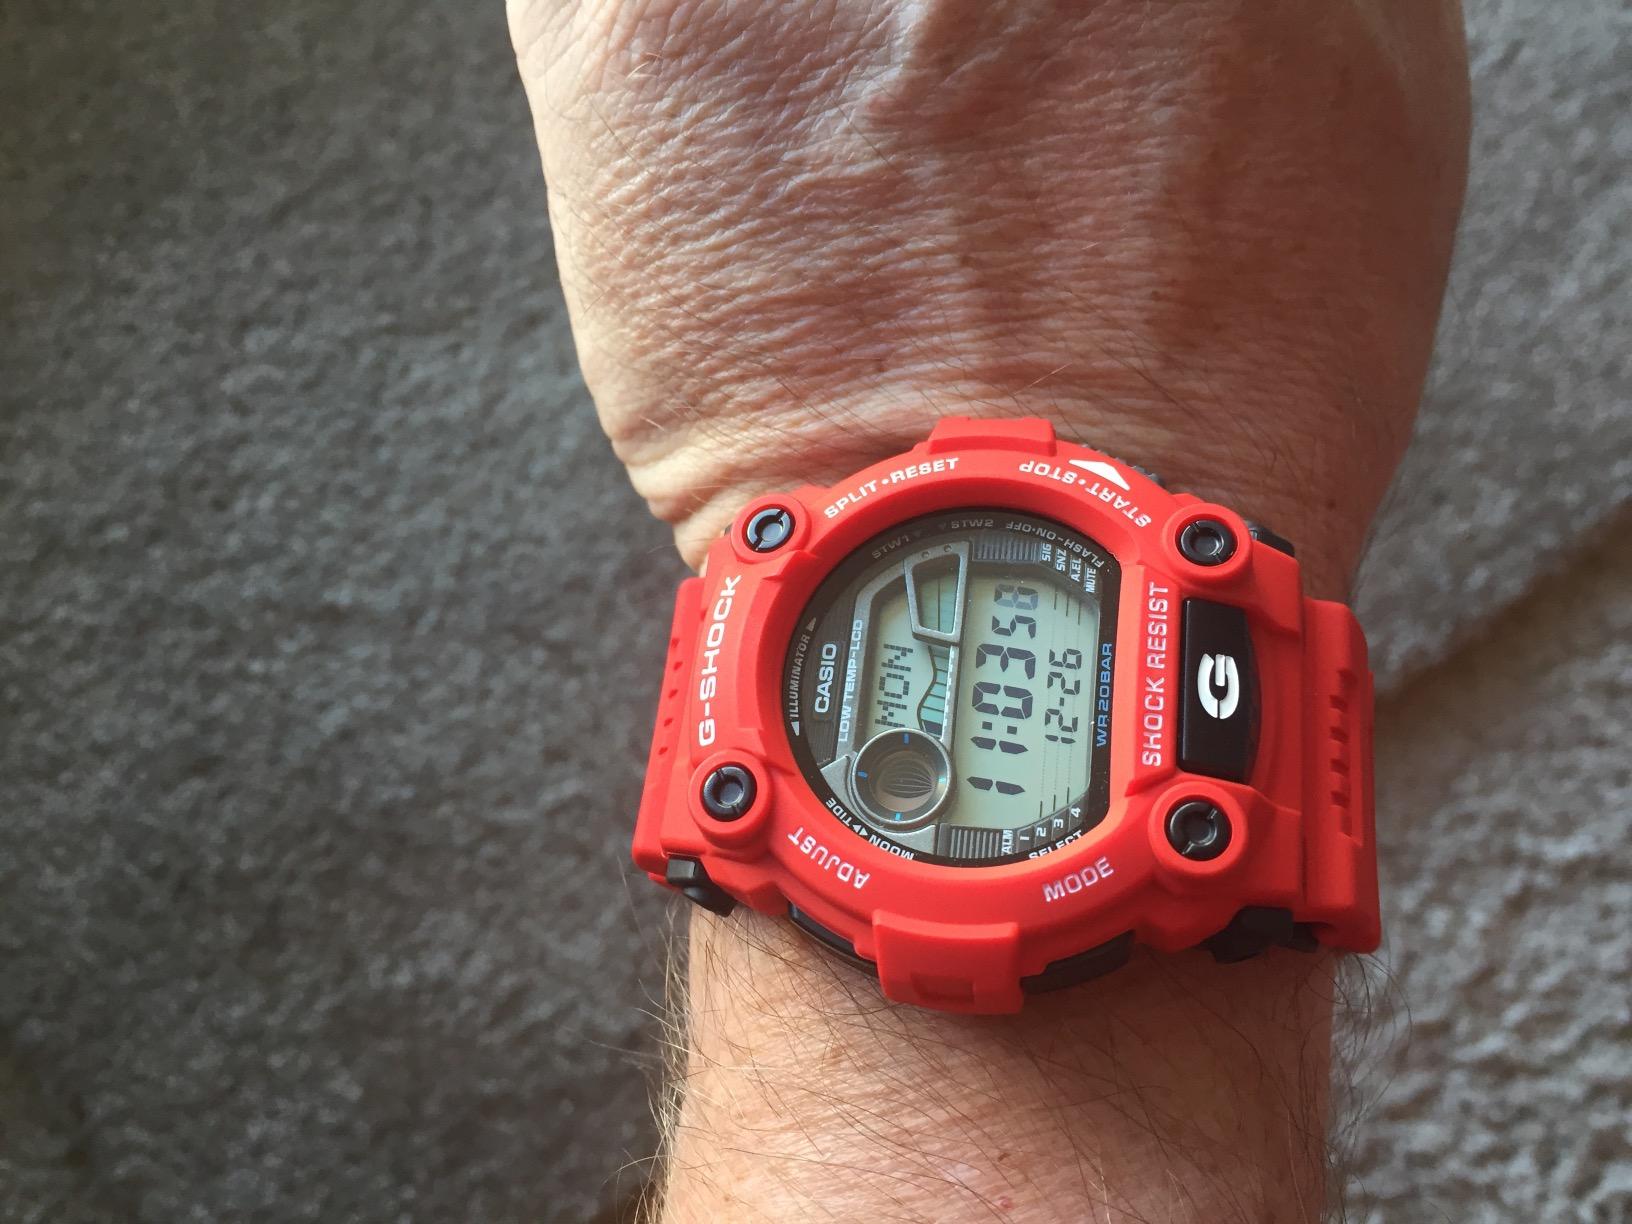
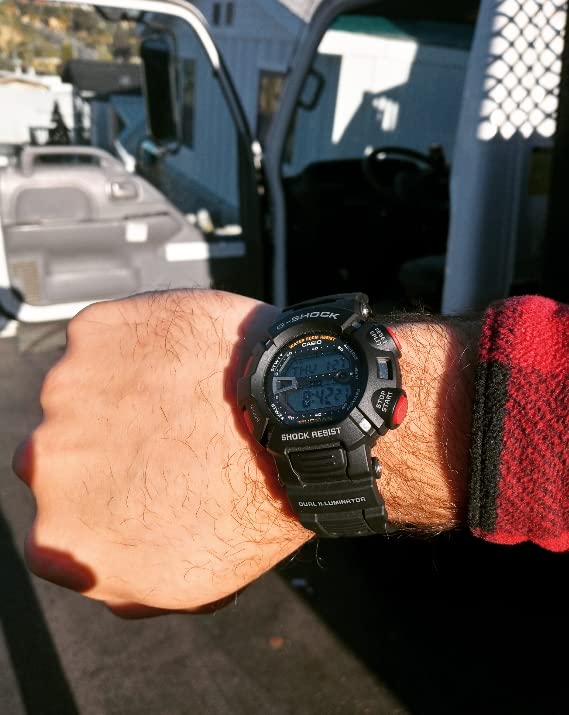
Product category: accessories_watch
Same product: no